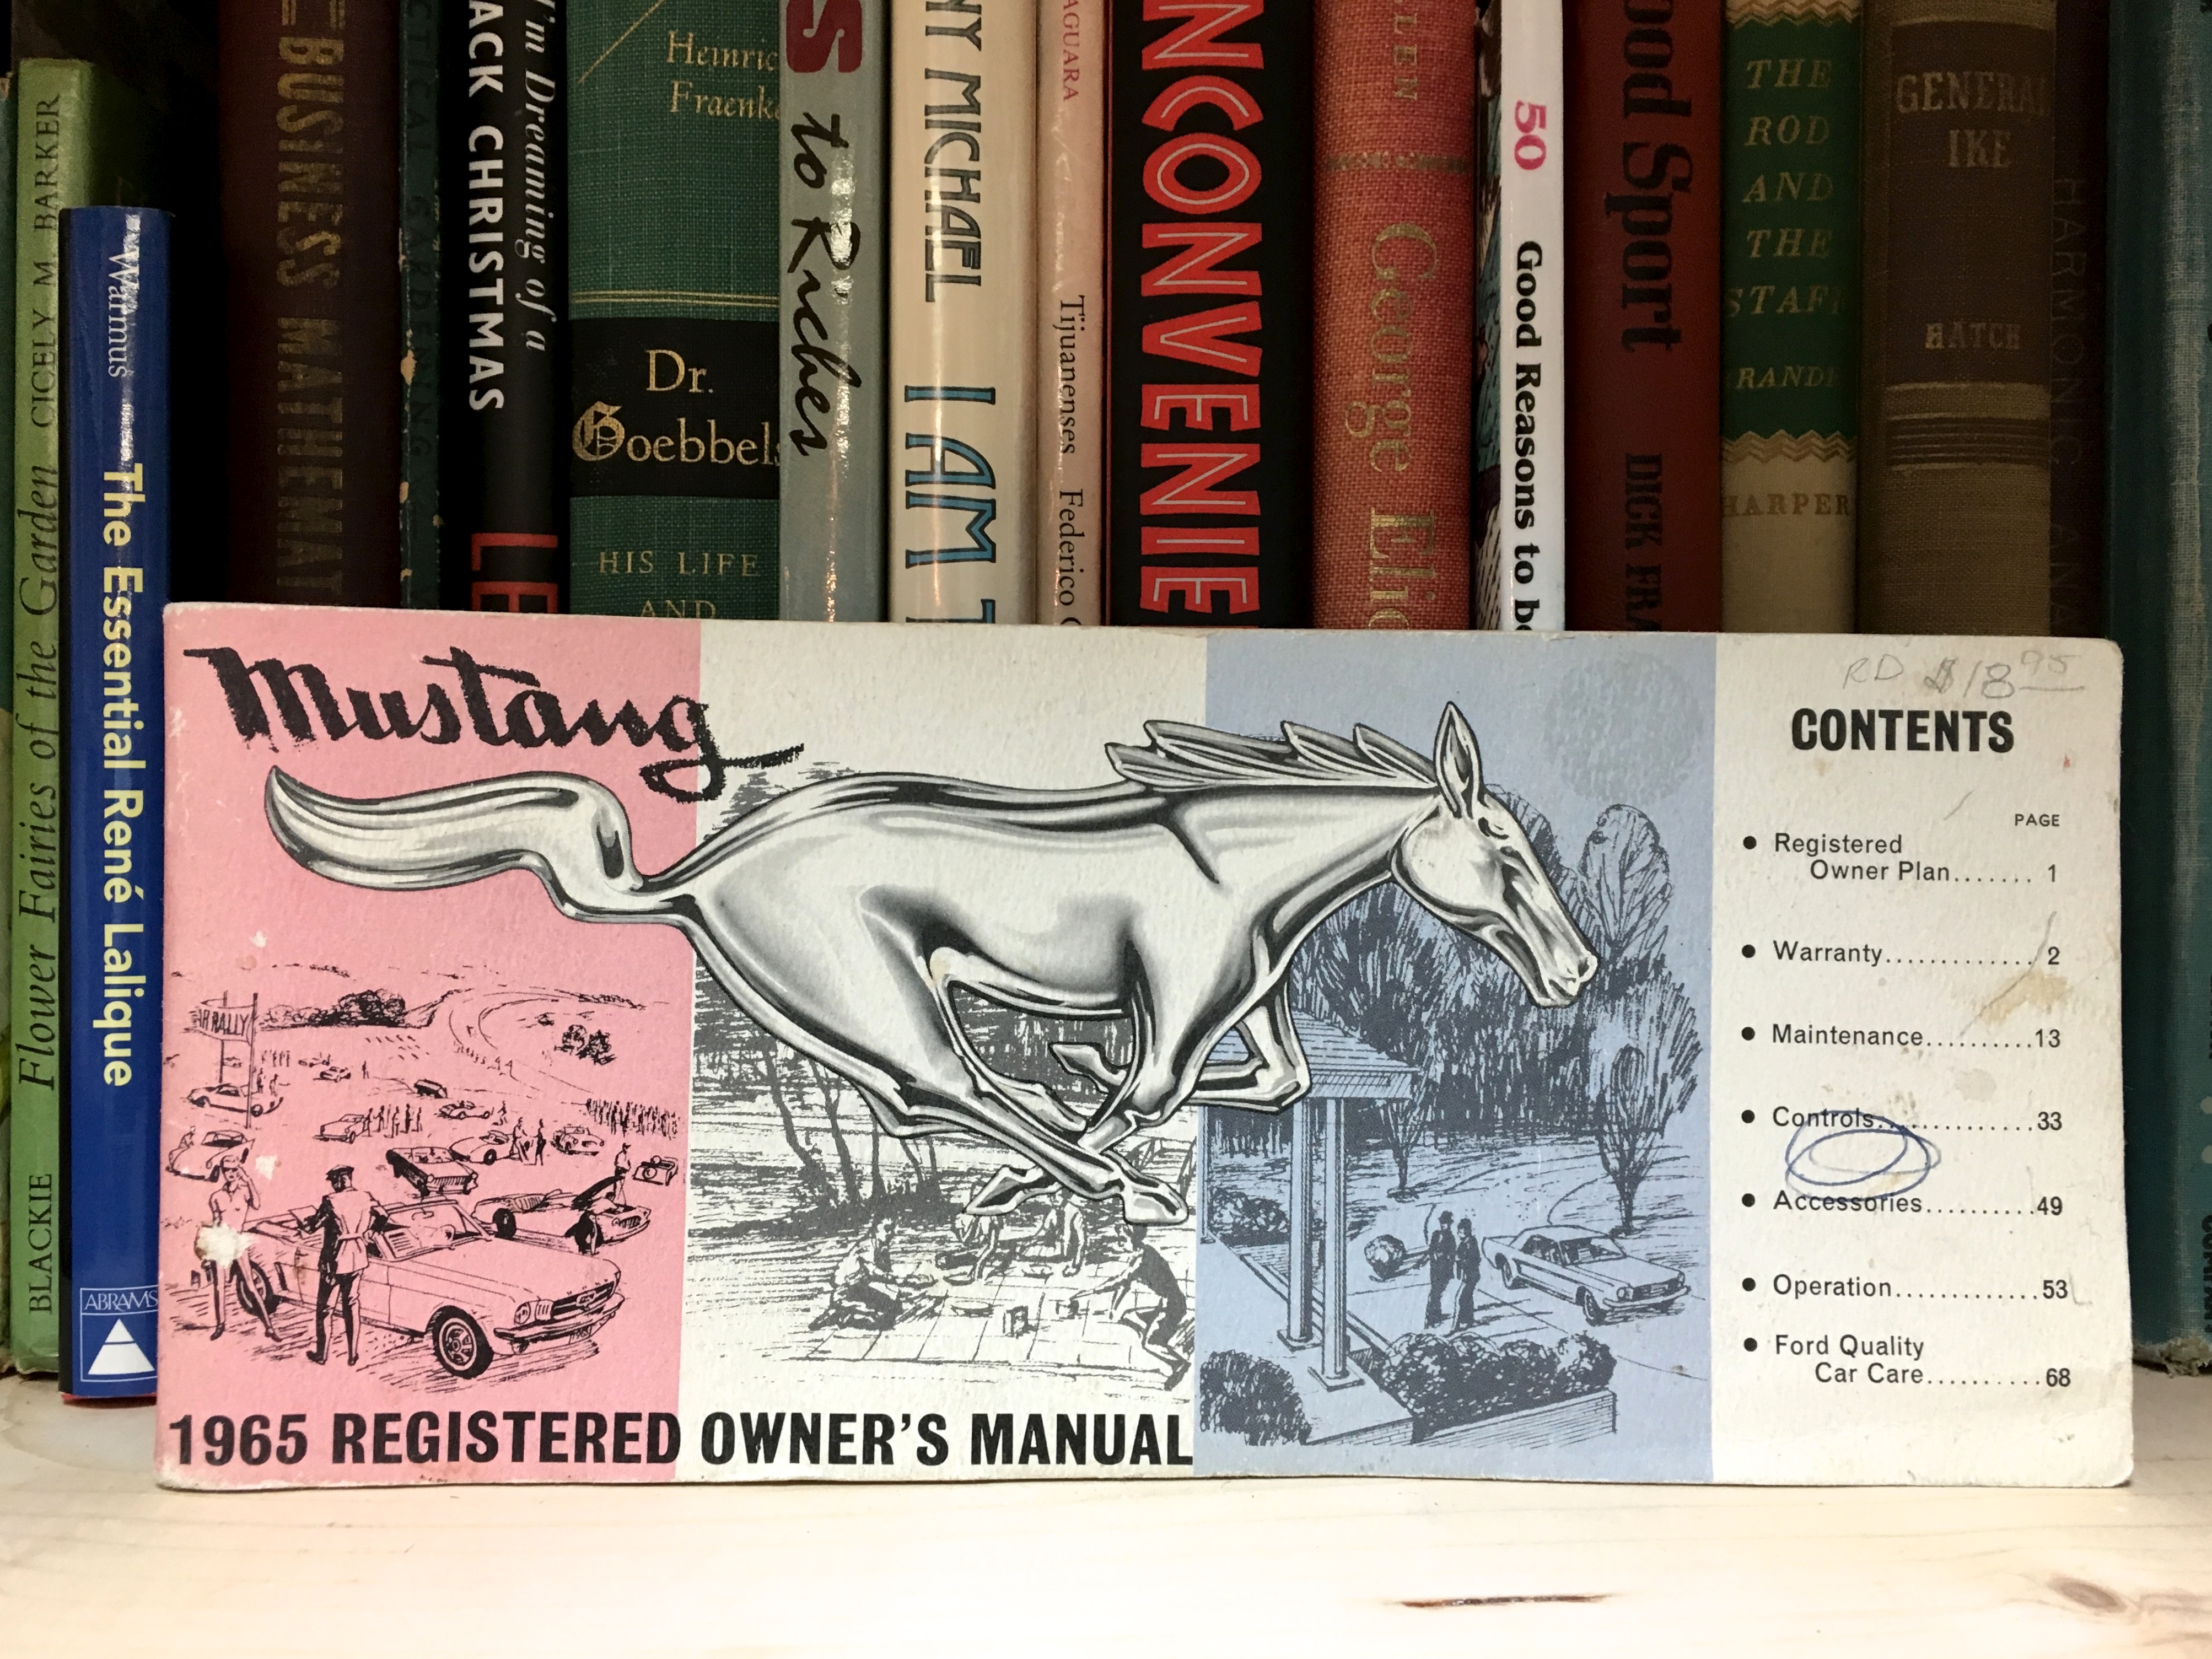
book, car, advertising, brand, fiction, text, mustang, manual, comics